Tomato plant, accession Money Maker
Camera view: tilt-top (135 deg); turntable rotation: 300 degrees
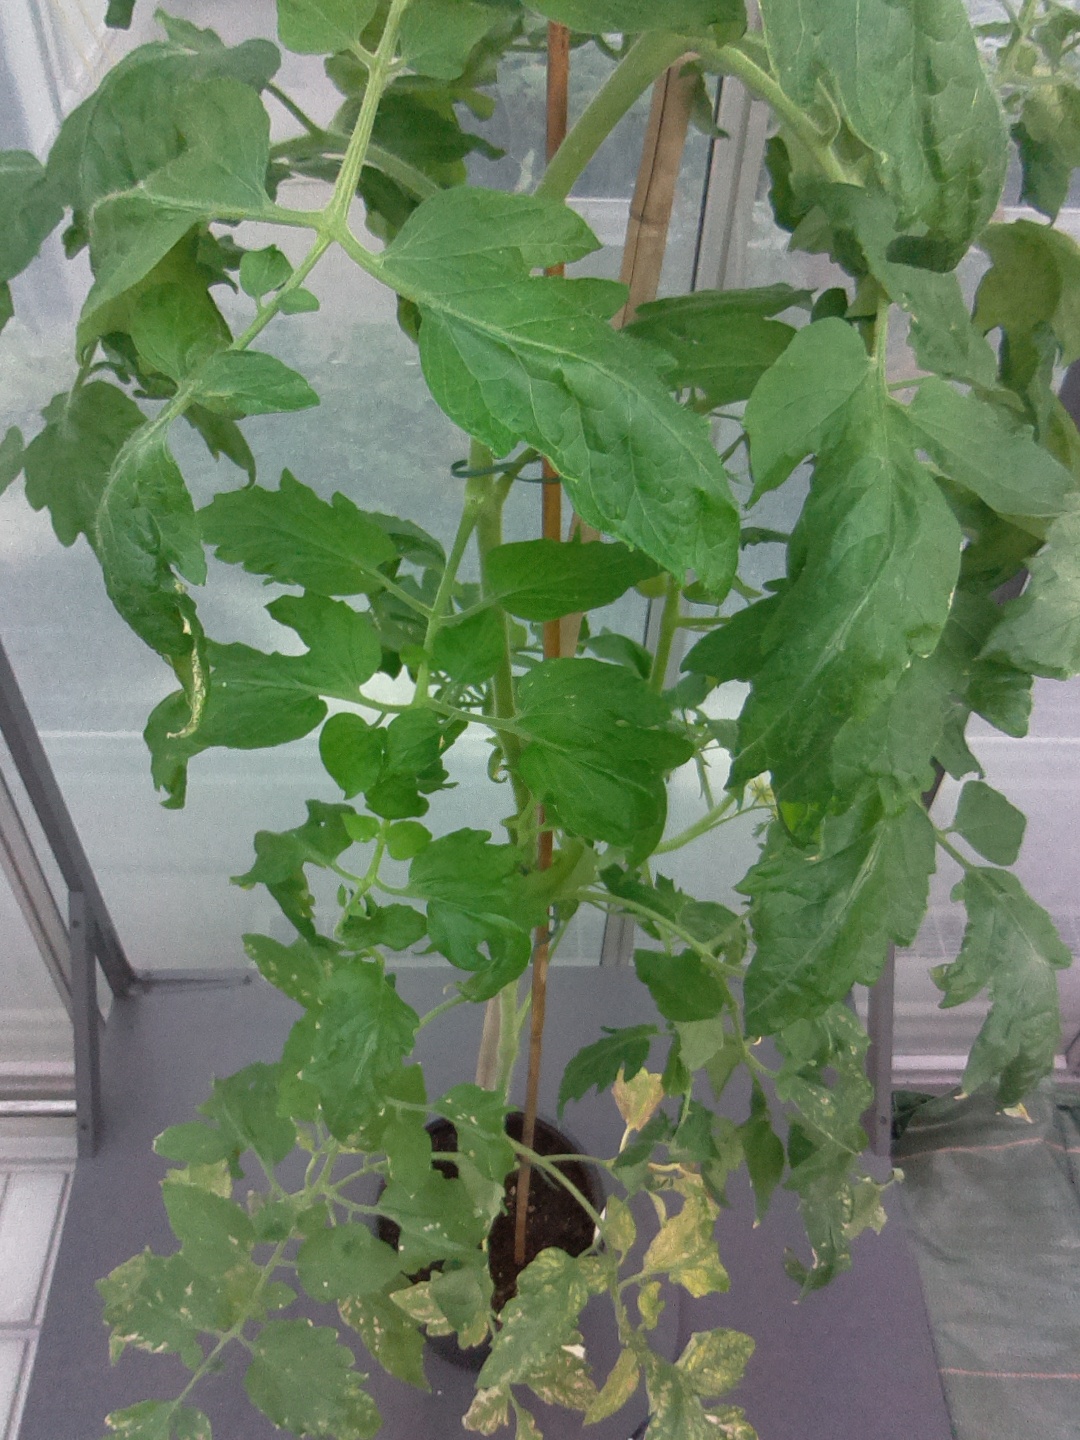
BBCH growth stage 71: 10%-20% of final fruit size